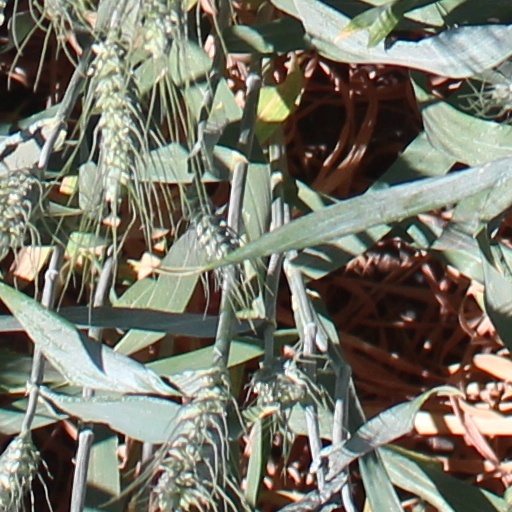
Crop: wheat